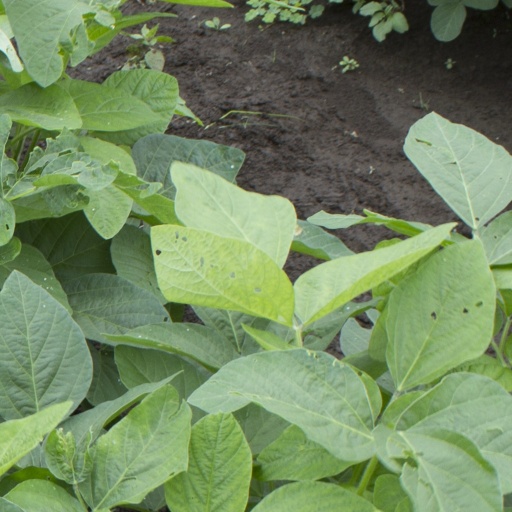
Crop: soybean